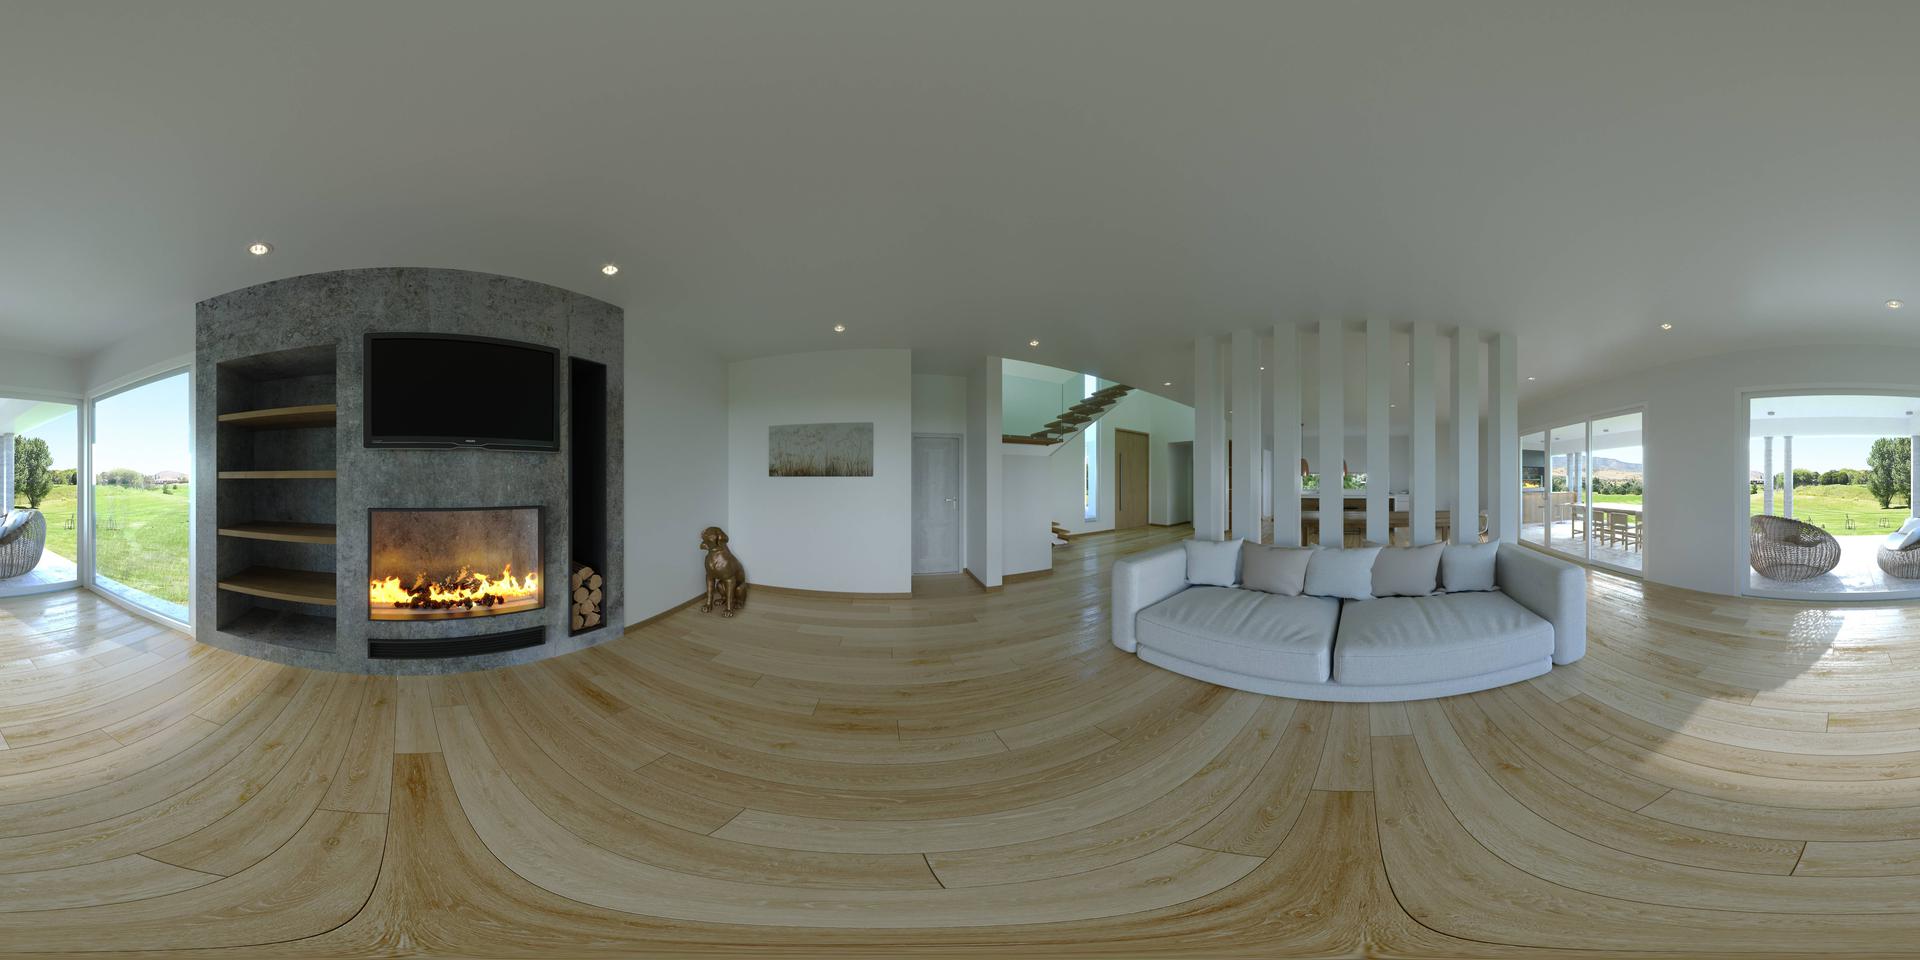
Referred object: the small brown dog statue by the wall

Referred object: the burning fireplace

Referred object: the fireplace opposite the sofa